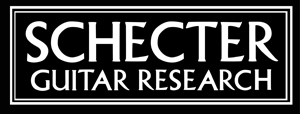
Schecter Guitar Research
Et af logoerne, der benyttes af Schecter Guitar Research
Schecter Guitar Research er en fabrikant af guitarer.